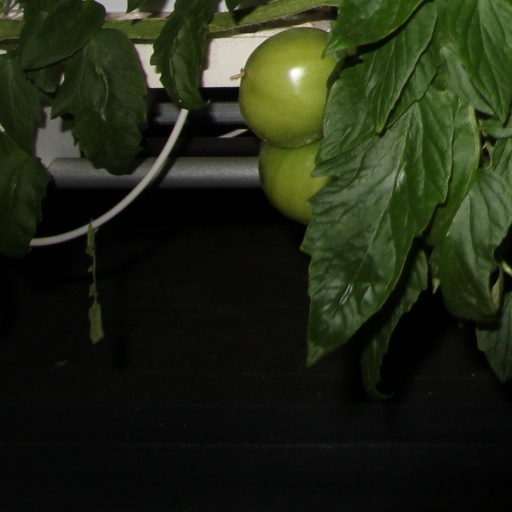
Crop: tomato